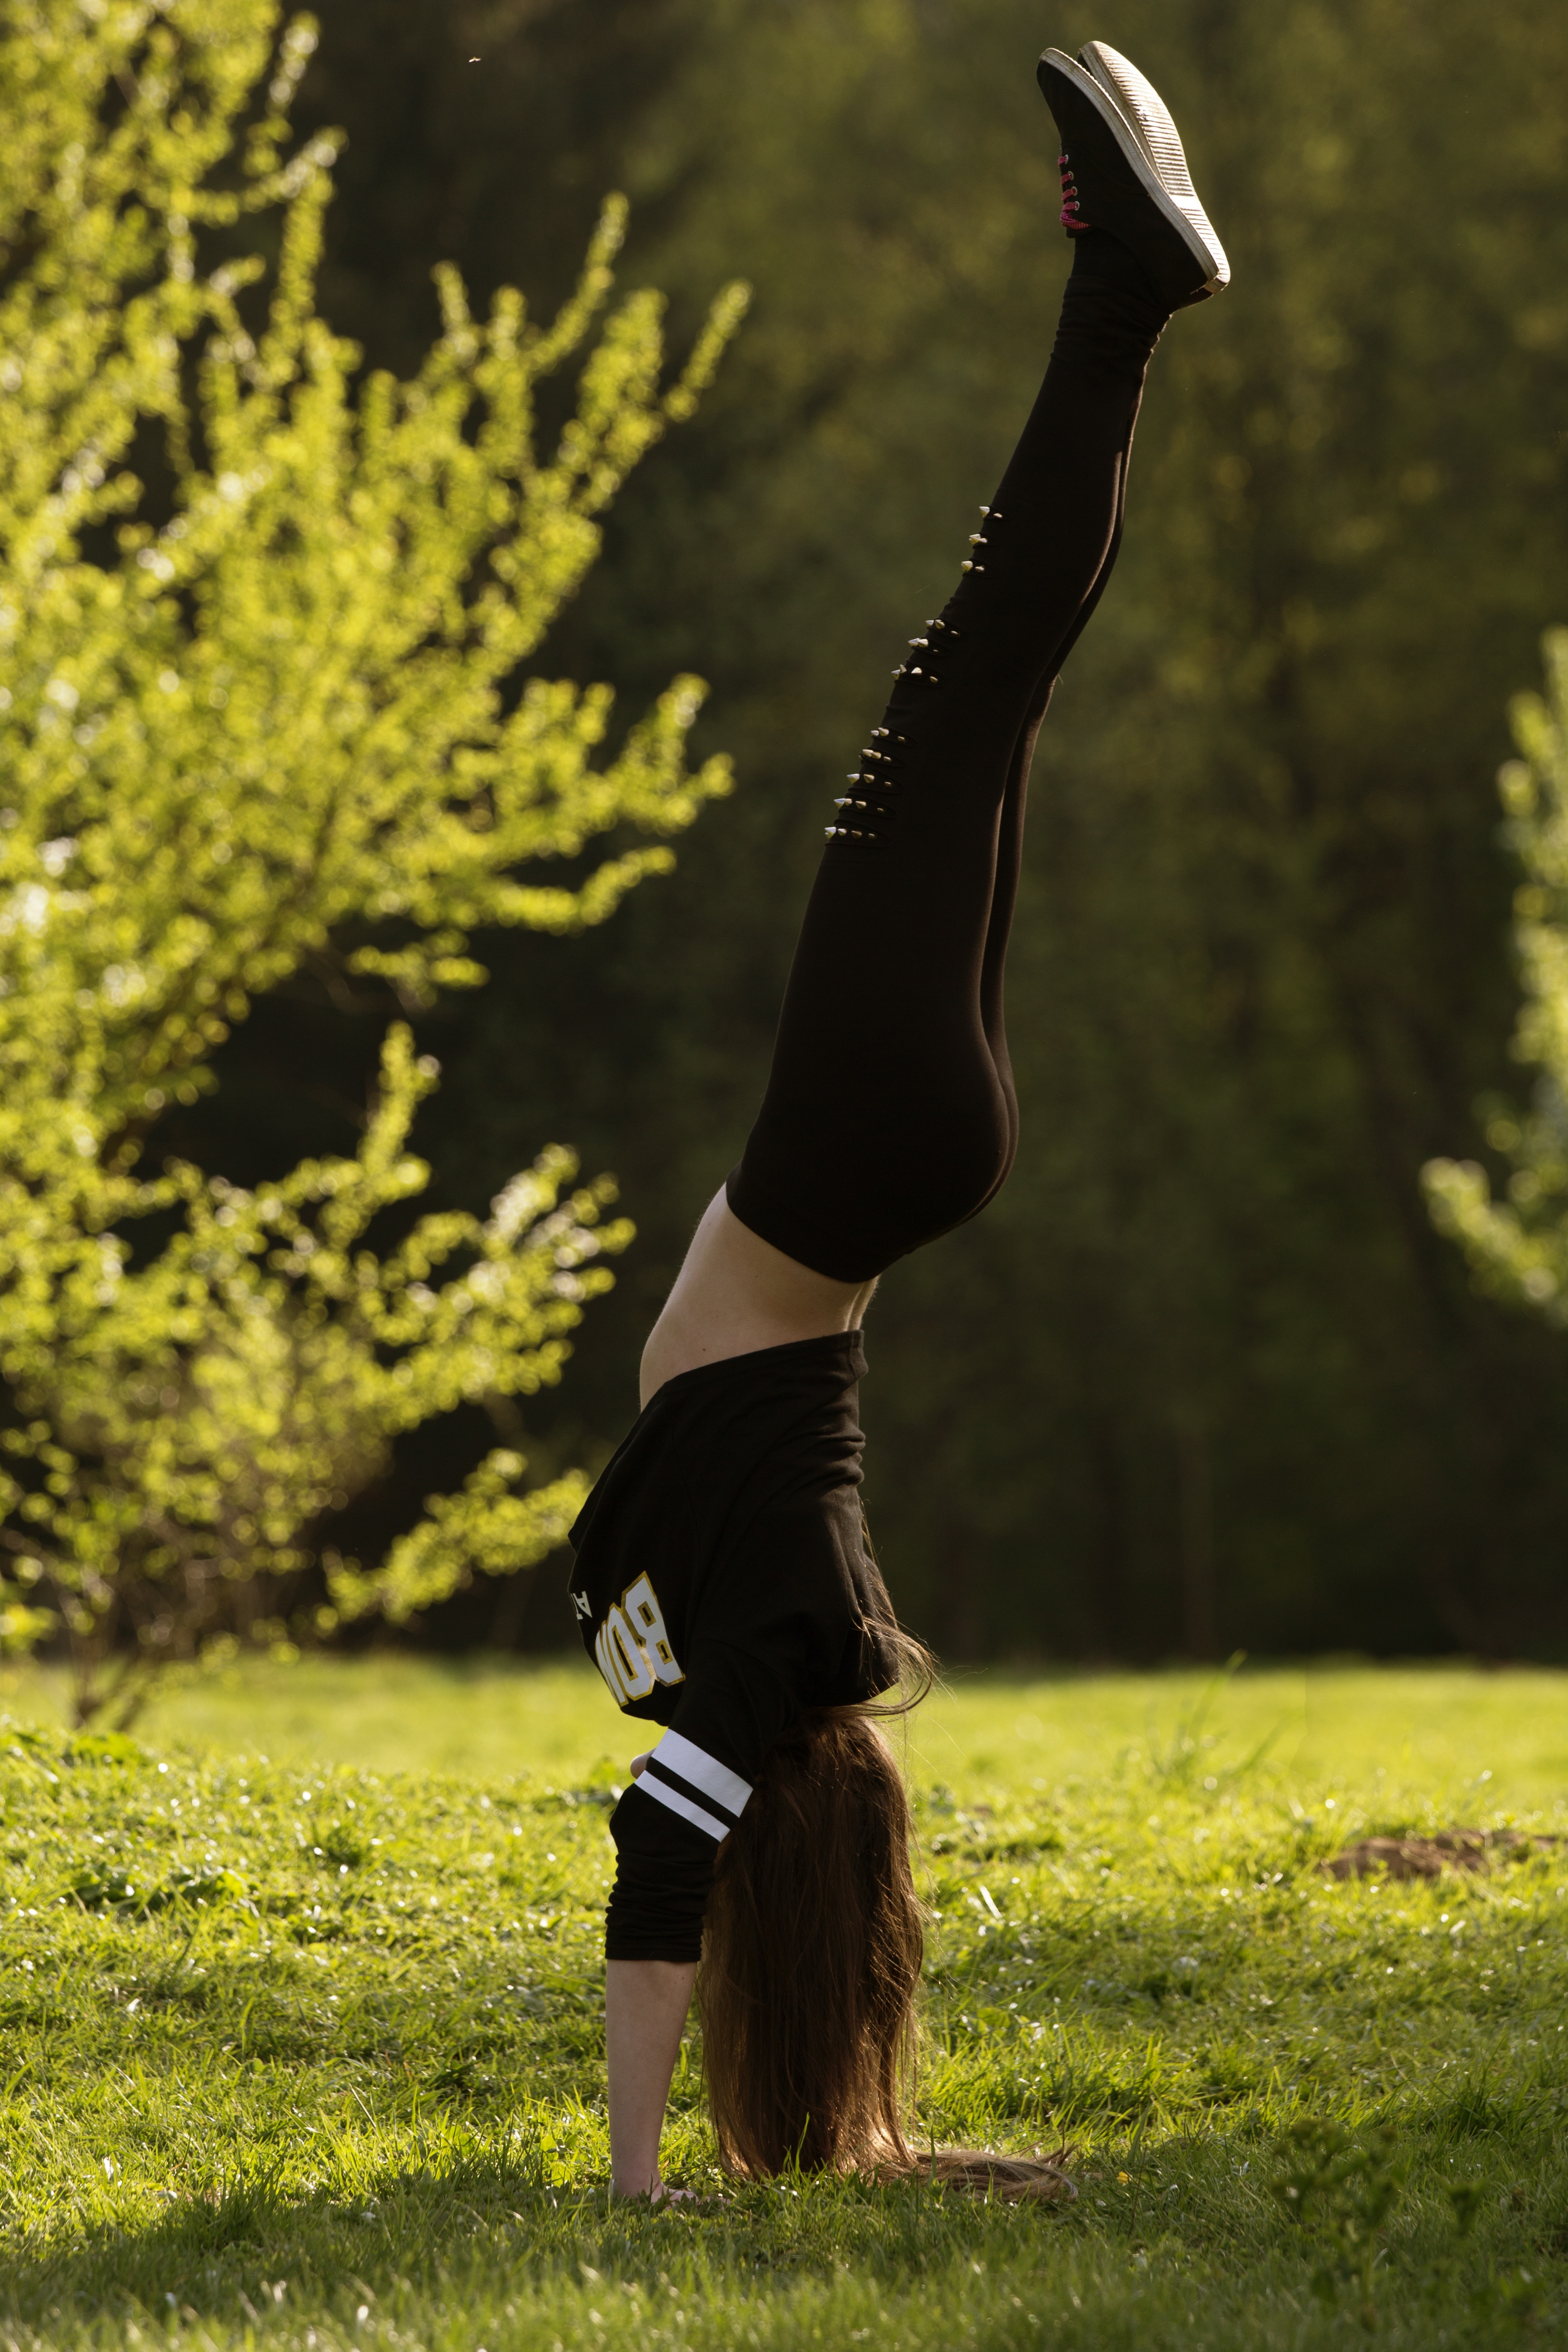
tree, nature, grass, plant, sky, girl, sun, sunset, sunlight, flower, summer, vacation, jumping, green, clothing, flowers, sports, bright, yoga, beautiful, day, girl upside down, physical fitness